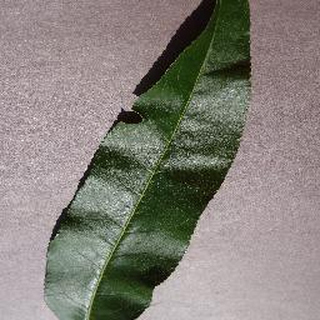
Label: healthy_peach